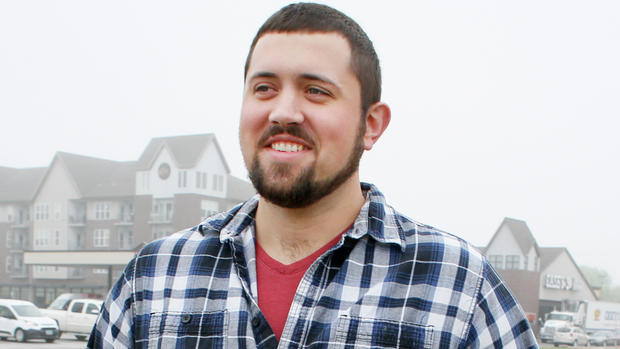
Gender: men